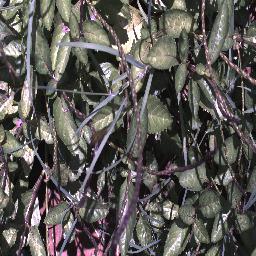
Label: snake_weed